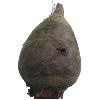
Label: beetroot